Inayatullah Khan Mashriqi

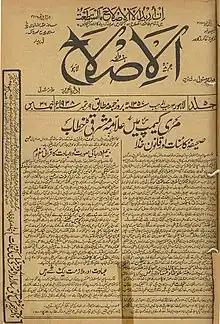
Al-Islah (Khaksar Tehrik weekly)

Mashriqi and his Khaskar Tehrik opposed the partition of India. He stated that the "last remedy under the present circumstances is that one and all rise against this conspiracy as one man. Let there be a common Hindu-Muslim Revolution. ... it is time that we should sacrifice…in order to uphold Truth, Honour and Justice." Mashriqi opposed the partition of India because he felt that if Muslims and Hindus had largely lived peacefully together in India for centuries, they could also do so in a free and united India. Mashriqi saw the two-nation theory as a plot of the British to maintain control of the region more easily, if India was divided into two countries that were pitted against one another. He reasoned that a division of India along religious lines would breed fundamentalism and extremism on both sides of the border. Mashriqi thought that "Muslim majority areas were already under Muslim rule, so if any Muslims wanted to move to these areas, they were free to do so without having to divide the country." To him, separatist leaders "were power hungry and misleading Muslims in order to bolster their own power by serving the British agenda."